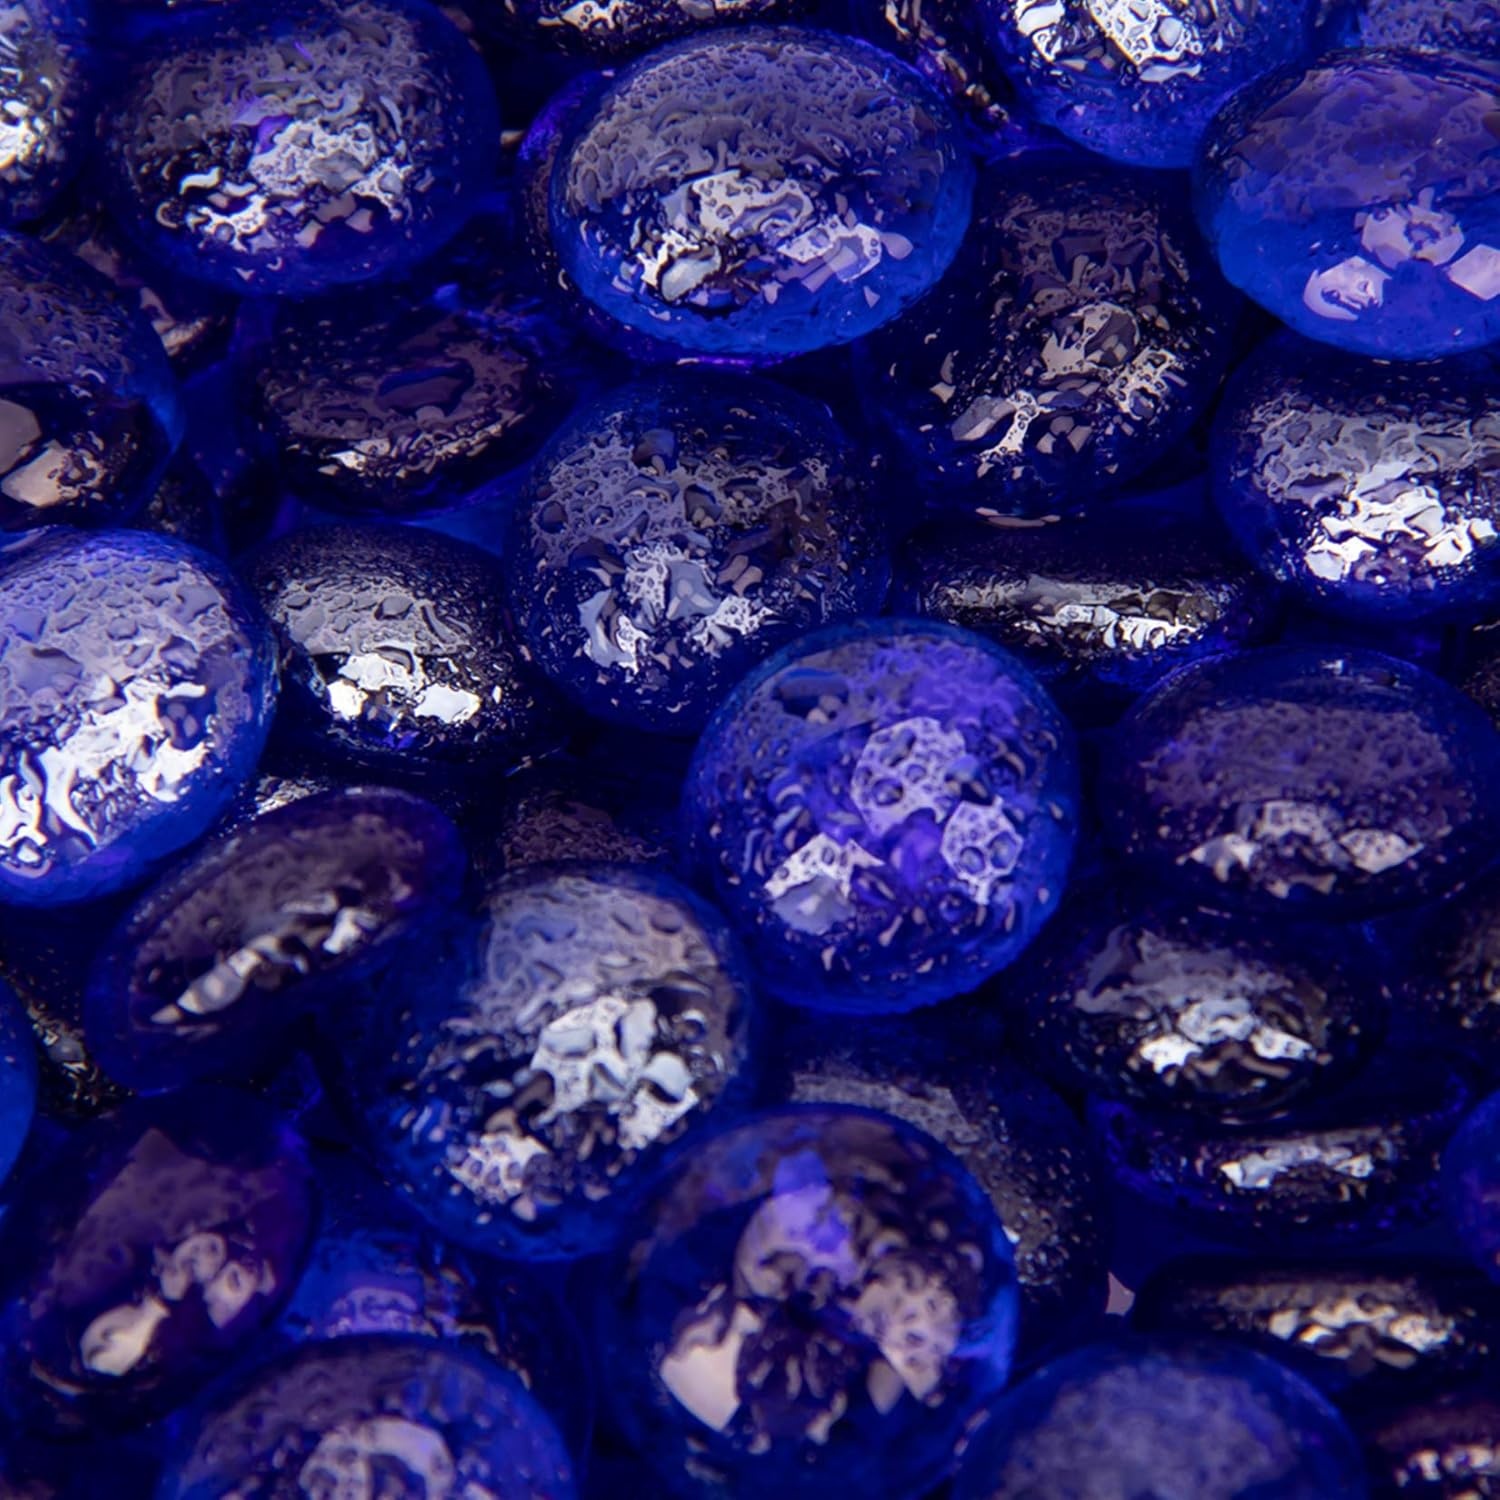
18 LB Fire Glass Beads Fireglass Drops for Gas Fire Pit Fireplace Cobalt Blue Luster Reflective Decorative Glass Gems Rocks Pebbles Stone for Vase Fillers Aquarium Fish Tank Decoration (Cobalt Blue)
About this item Smooth round flat glass beads size 3/4" in diameter. A 18.1LB pack of this fire glass beads. Made of 100% high hardness heat-proof tempered glass, fire glass are uniform in size, Superbly polished, no sharp edges, producing Mesmerizing Reflective Flames. Fire glass Beads also use for decoration like garden, back yard, fish tank, swimming pool, flower pot, fire pits, vase fillers, fire bowls, garden landscapes and so on.Will Not Discolor, high temperature and durable. Can be used in outdoor indoor propane&gas fireplaces, fire bowls, replaces gas logs, fire pits, wood and lava rocks.ECO FRIENDLY - Leaves no ash, soot, grease or discernible odor. Fire Glass Beads Fireglass Drops for Gas Fire Pit Fireplace Cobalt Blue Luster Reflective Decorative Glass Gems Rocks Pebbles Stone for Vase Fillers Aquarium Fish Tank Decoration Flat.
Brand: BLQH
Category: Home & Garden > Fireplace & Wood Stove Accessories > Fireplace Reflectors